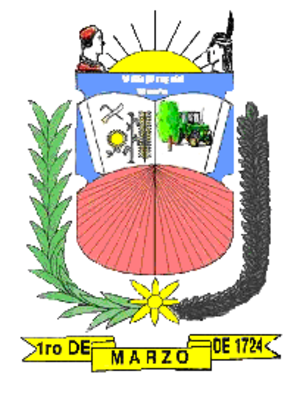
Turén est l'une des 14 municipalités de l'État de Portuguesa au Venezuela. Son chef-lieu est Villa Bruzual. En 2011, la population s'élève à 62 947 habitants.